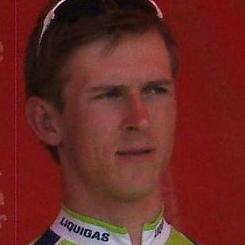
Age: 23